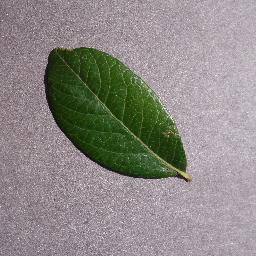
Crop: blueberry
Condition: healthy